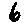
Label: 6